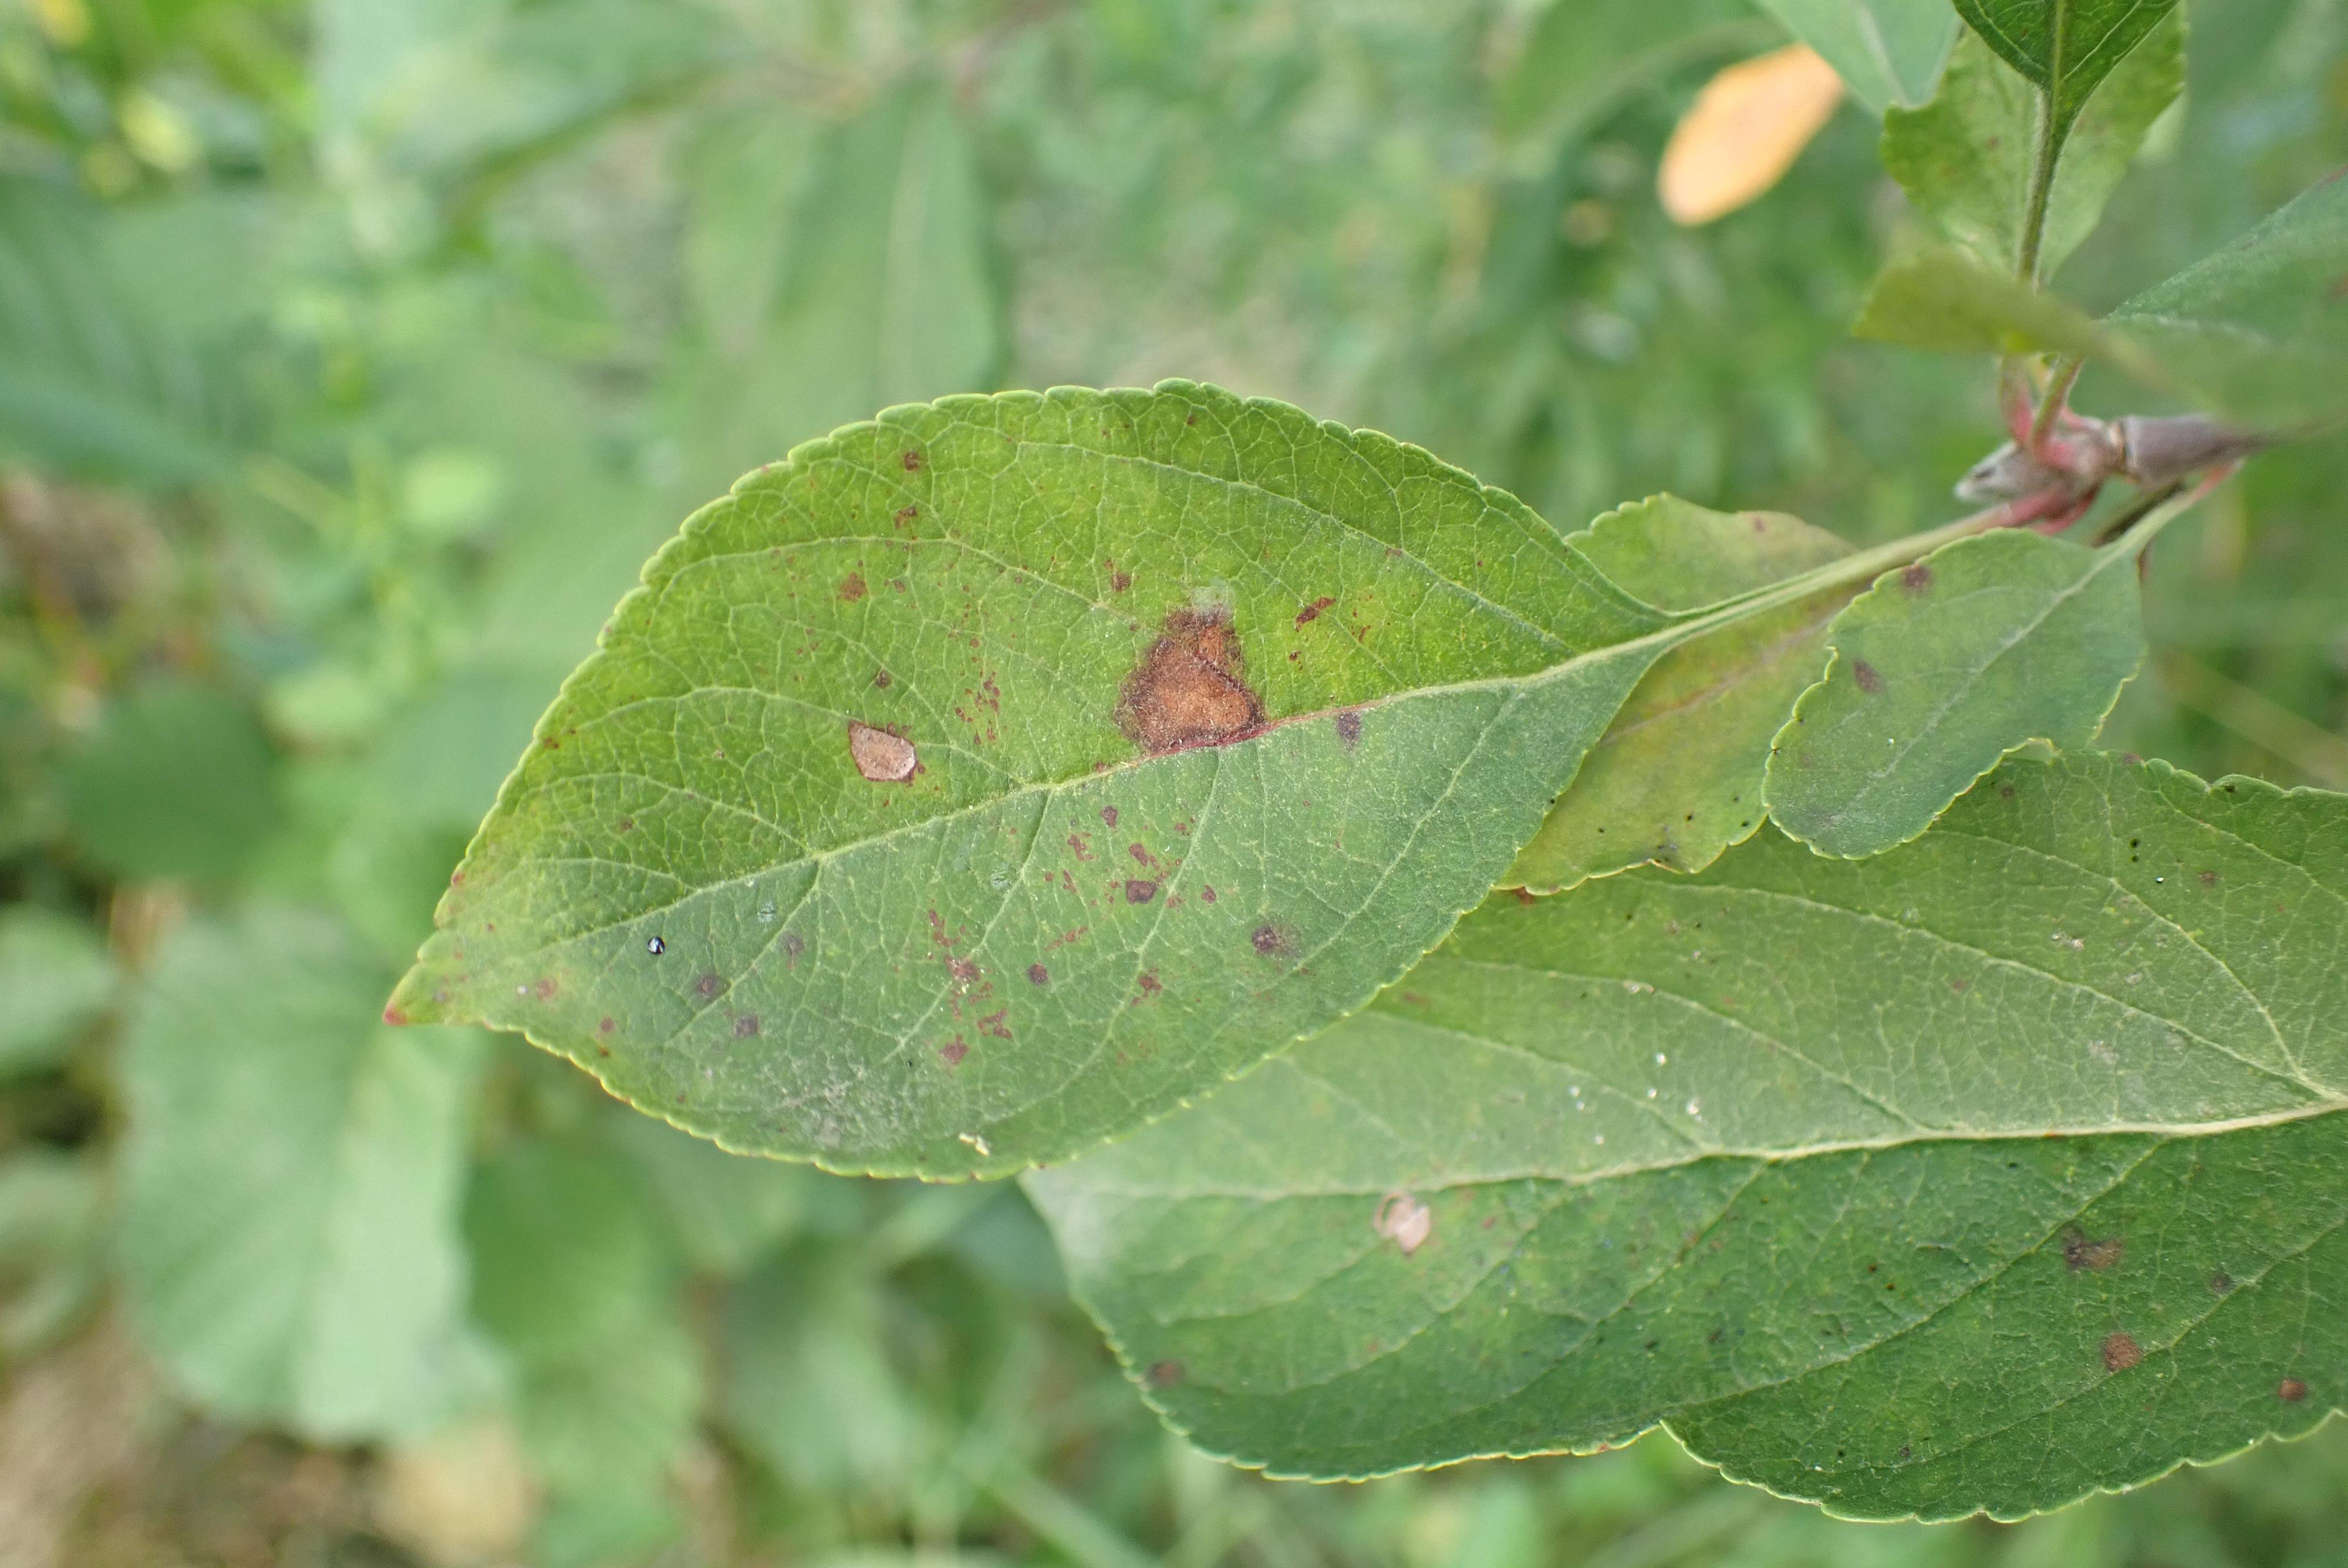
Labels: complex